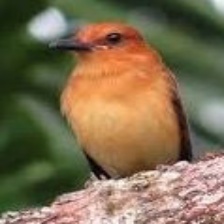
Species: CINNAMON ATTILA
Scientific name: ATTILA CINNAMOMEUS